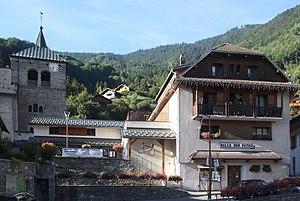
Église et salle des fêtes de Queige (Savoie).
Queige est une commune française située dans le département de la Savoie, en région Auvergne-Rhône-Alpes.